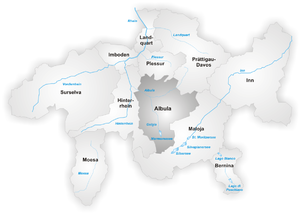
Le district d'Albula était un des 11 districts du canton des Grisons en Suisse.